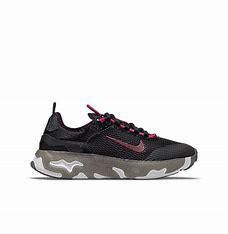
Brand: Nike
Model: React Live